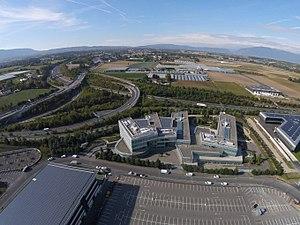
STMicroelectronics, une société internationale de droit français d'origine française et italienne, dont le siège opérationnel et exécutif est situé à Plan-les-Ouates, près de Genève en Suisse.
STMicroelectronics est une société internationale d'origine française et italienne, dont le siège opérationnel et exécutif est situé à Plan-les-Ouates, près de Genève en Suisse, qui développe, fabrique et commercialise des puces électroniques. Elle est l'un des tout premiers acteurs mondiaux du secteur économique de la production de semi-conducteurs. En septembre 2017, le groupe intègre le CAC 40 après être sorti de l'indice quatre ans auparavant.